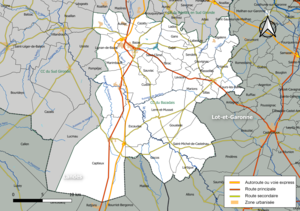
Carte géographique de la Communauté de communes du Bazadais, département de la Gironde, France. Composition au 1er janvier 2019.
La communauté de communes du Bazadais est un établissement public de coopération intercommunale français, situé dans le département de la Gironde en région Nouvelle-Aquitaine.